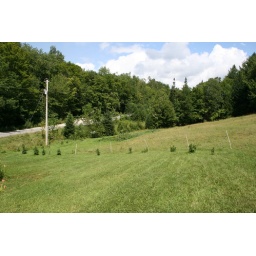
standing in the pasture looking towards the brook and road